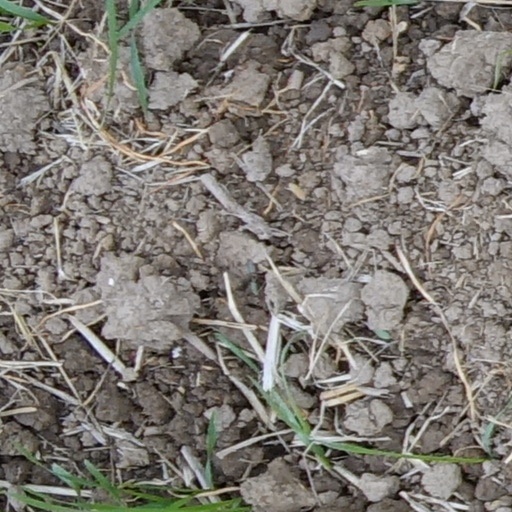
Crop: wheat